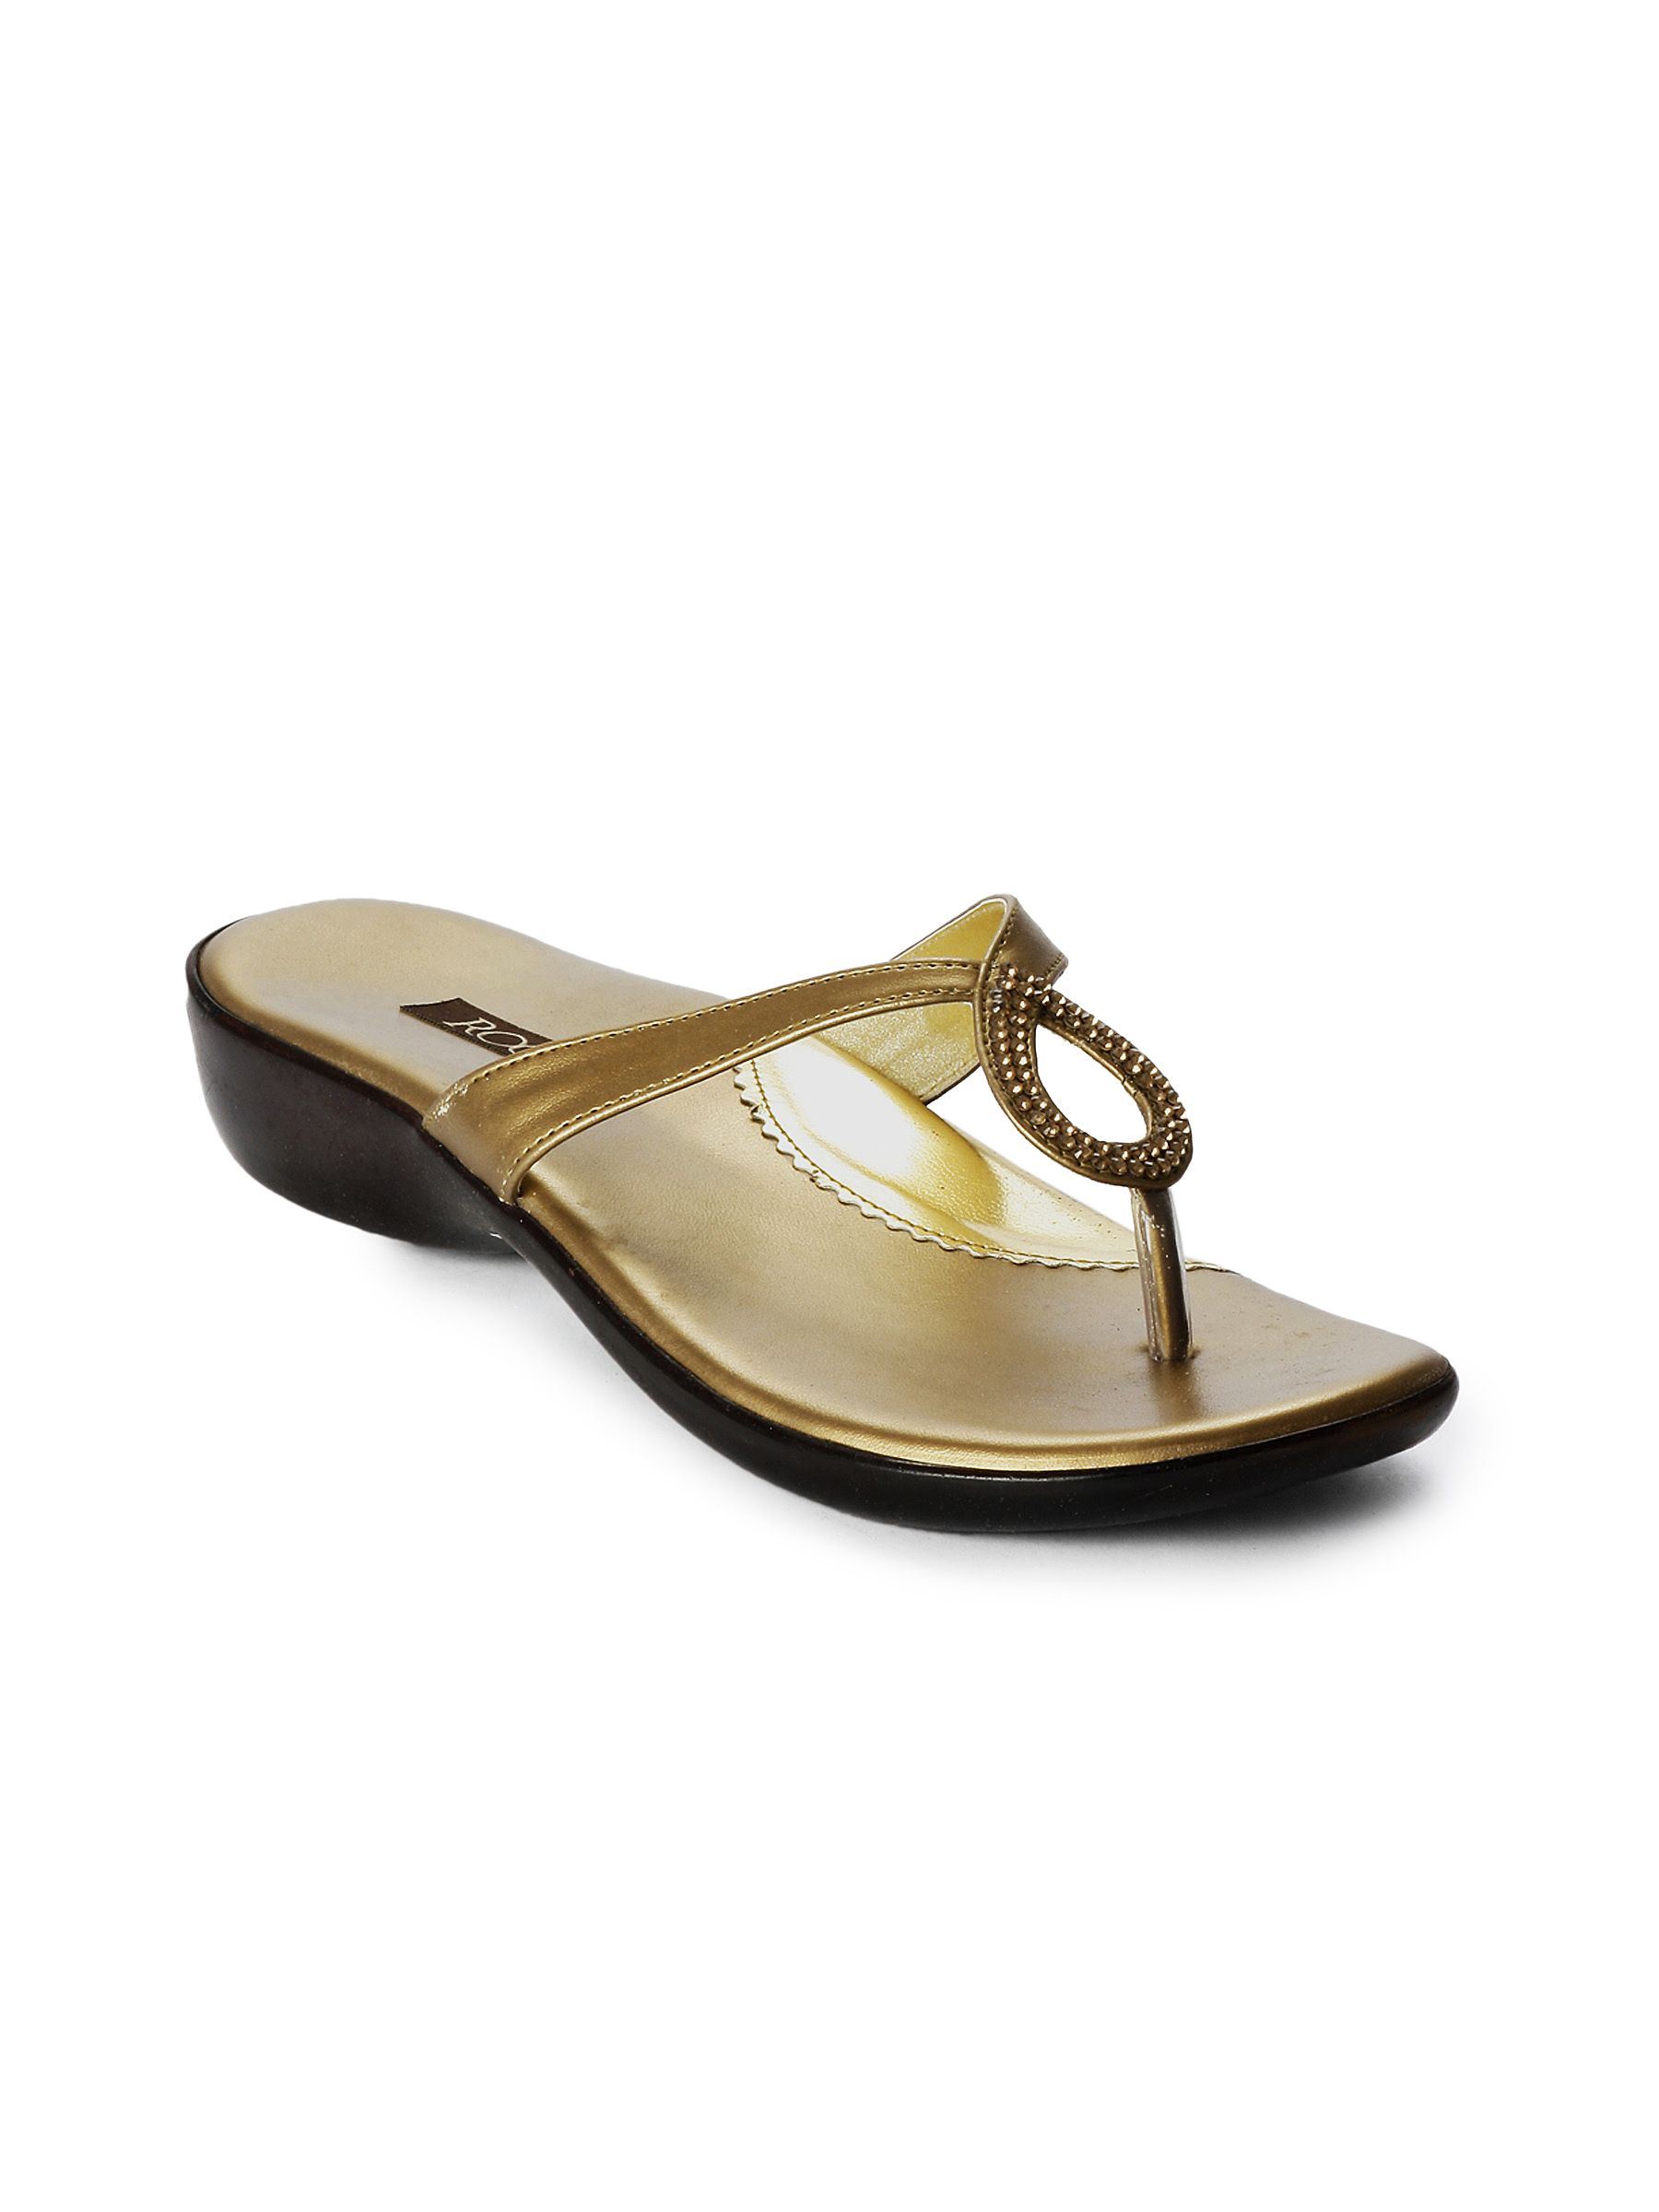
Rocia Women Gold Toned Flats
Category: Footwear / Shoes / Flats
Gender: Women
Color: Gold
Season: Winter 2012
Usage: Casual